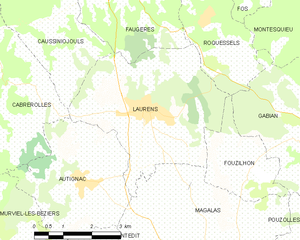
Carte de la commune française de code INSEE 34130 - Laurens
Laurens est une commune française située dans le département de l'Hérault, en région Occitanie.